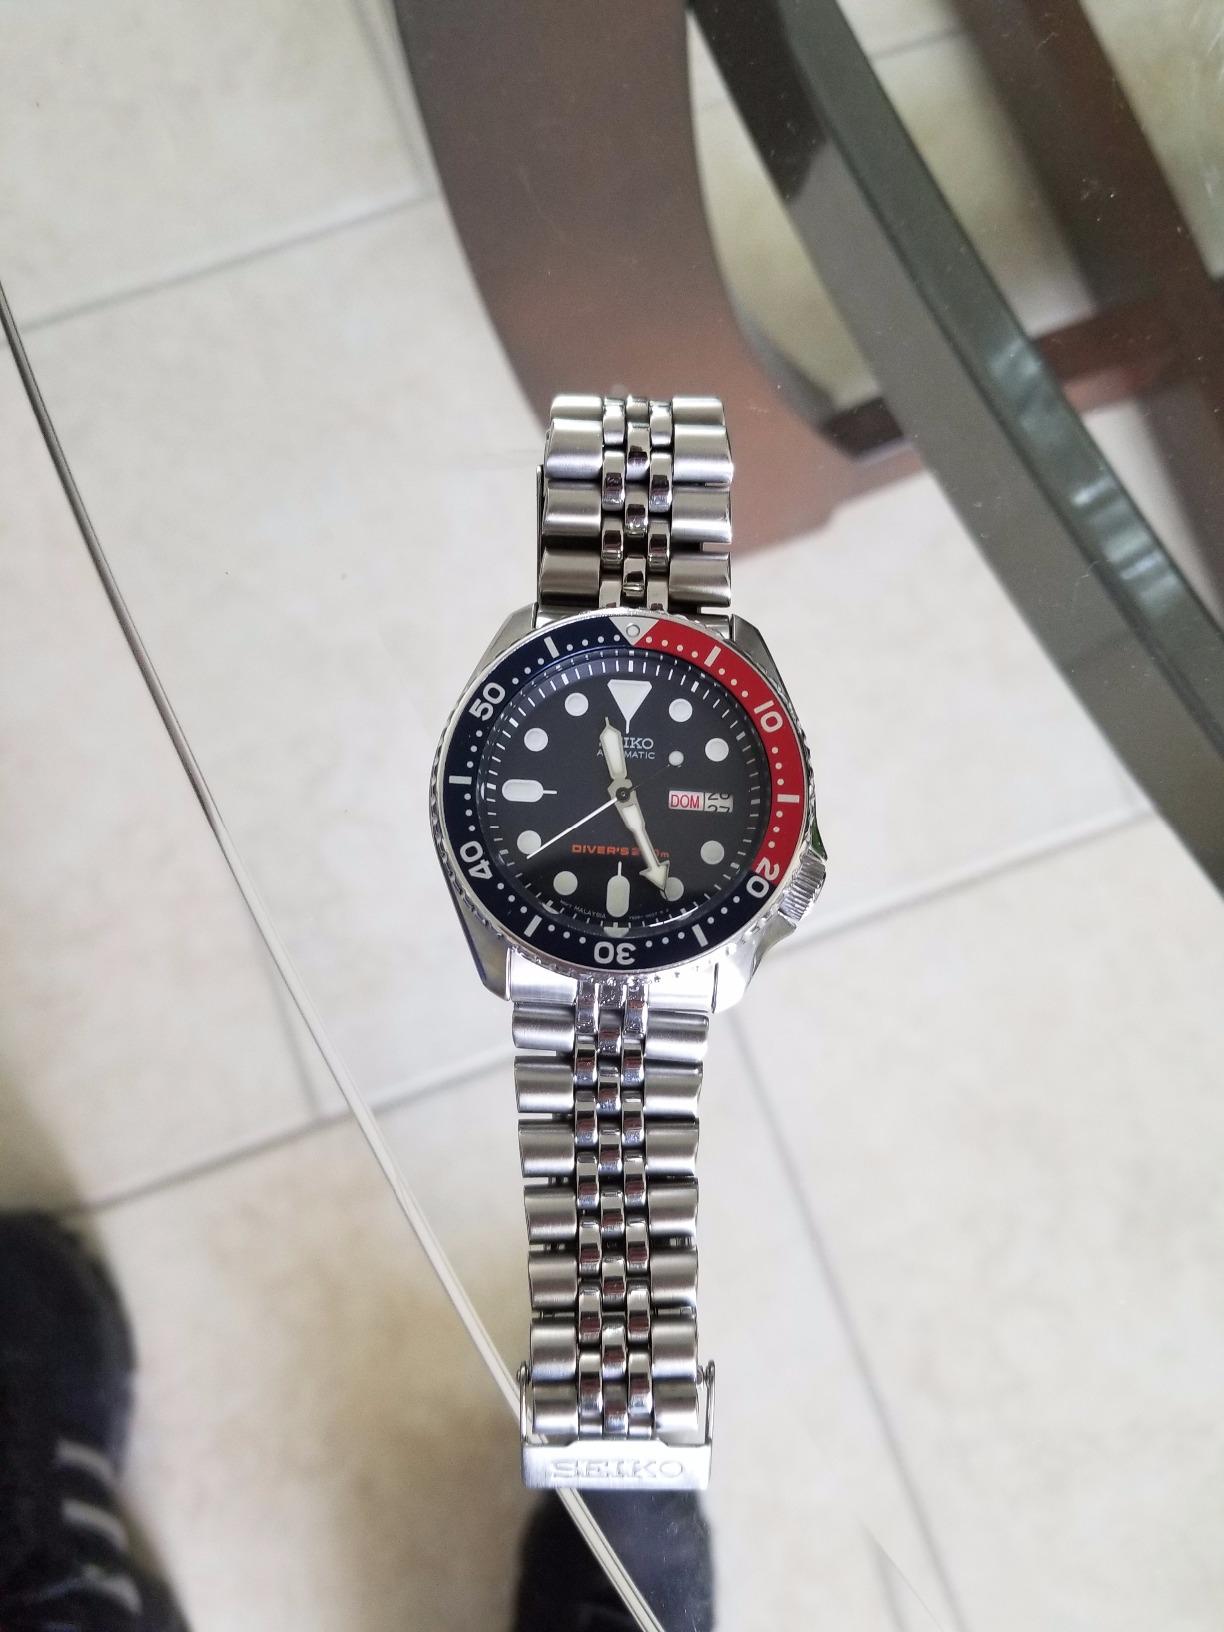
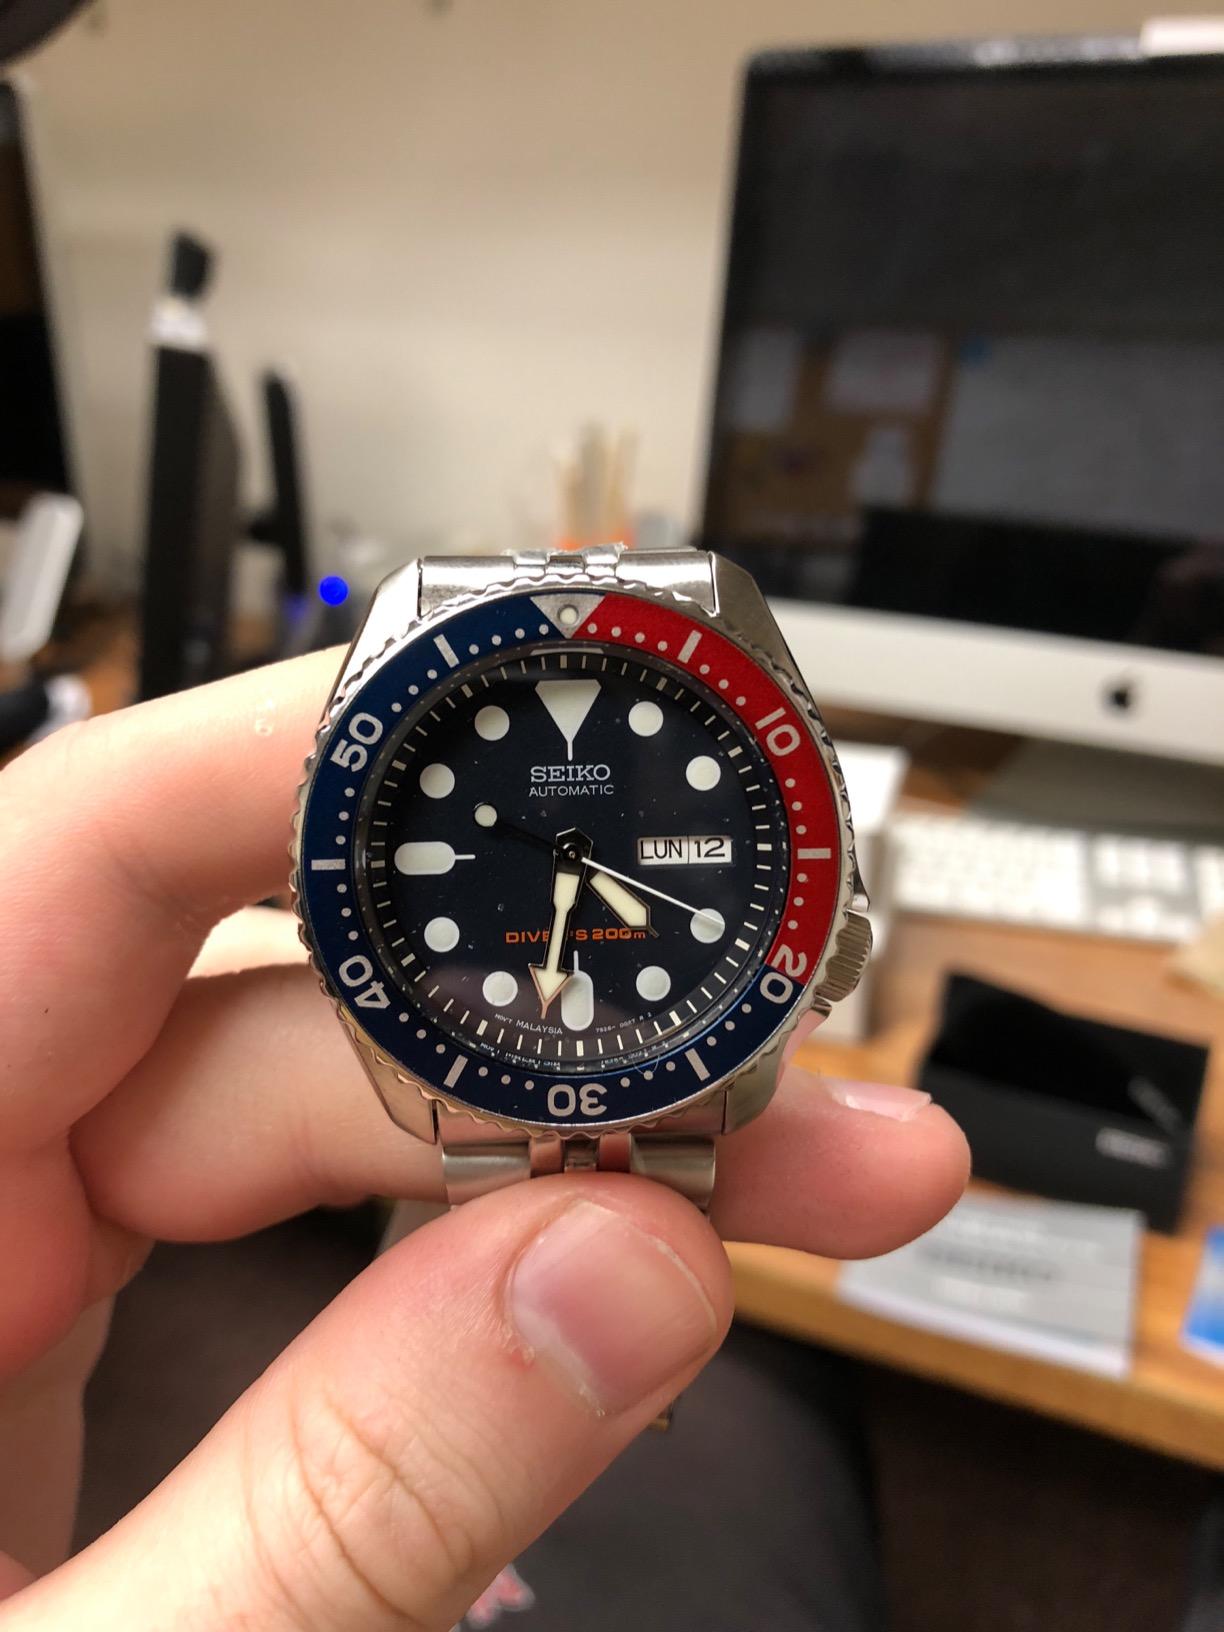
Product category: accessories_watch
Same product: yes